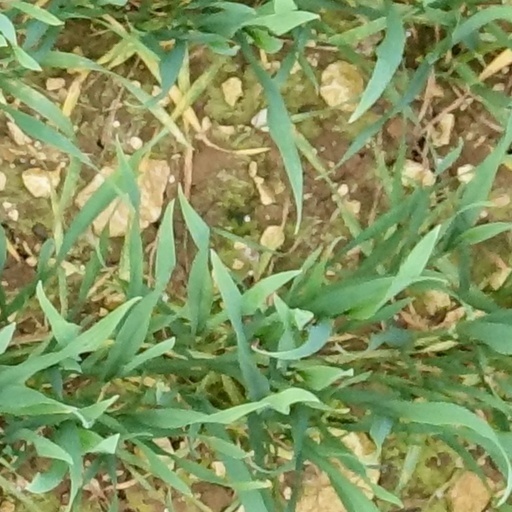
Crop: wheat